Coulter counter

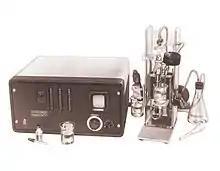
The first commercial Coulter counter

Wallace H. Coulter discovered the Coulter principle in the late 1940s, though a patent was not awarded until October 20, 1953. Coulter was influenced by the atomic bombs dropped on Hiroshima and Nagasaki, which motivated him to improve and streamline complete blood counting for use in large scale screening, as would be necessary in the event of a nuclear war. Partial funding of the project came from a grant award from the Office of Naval Research.